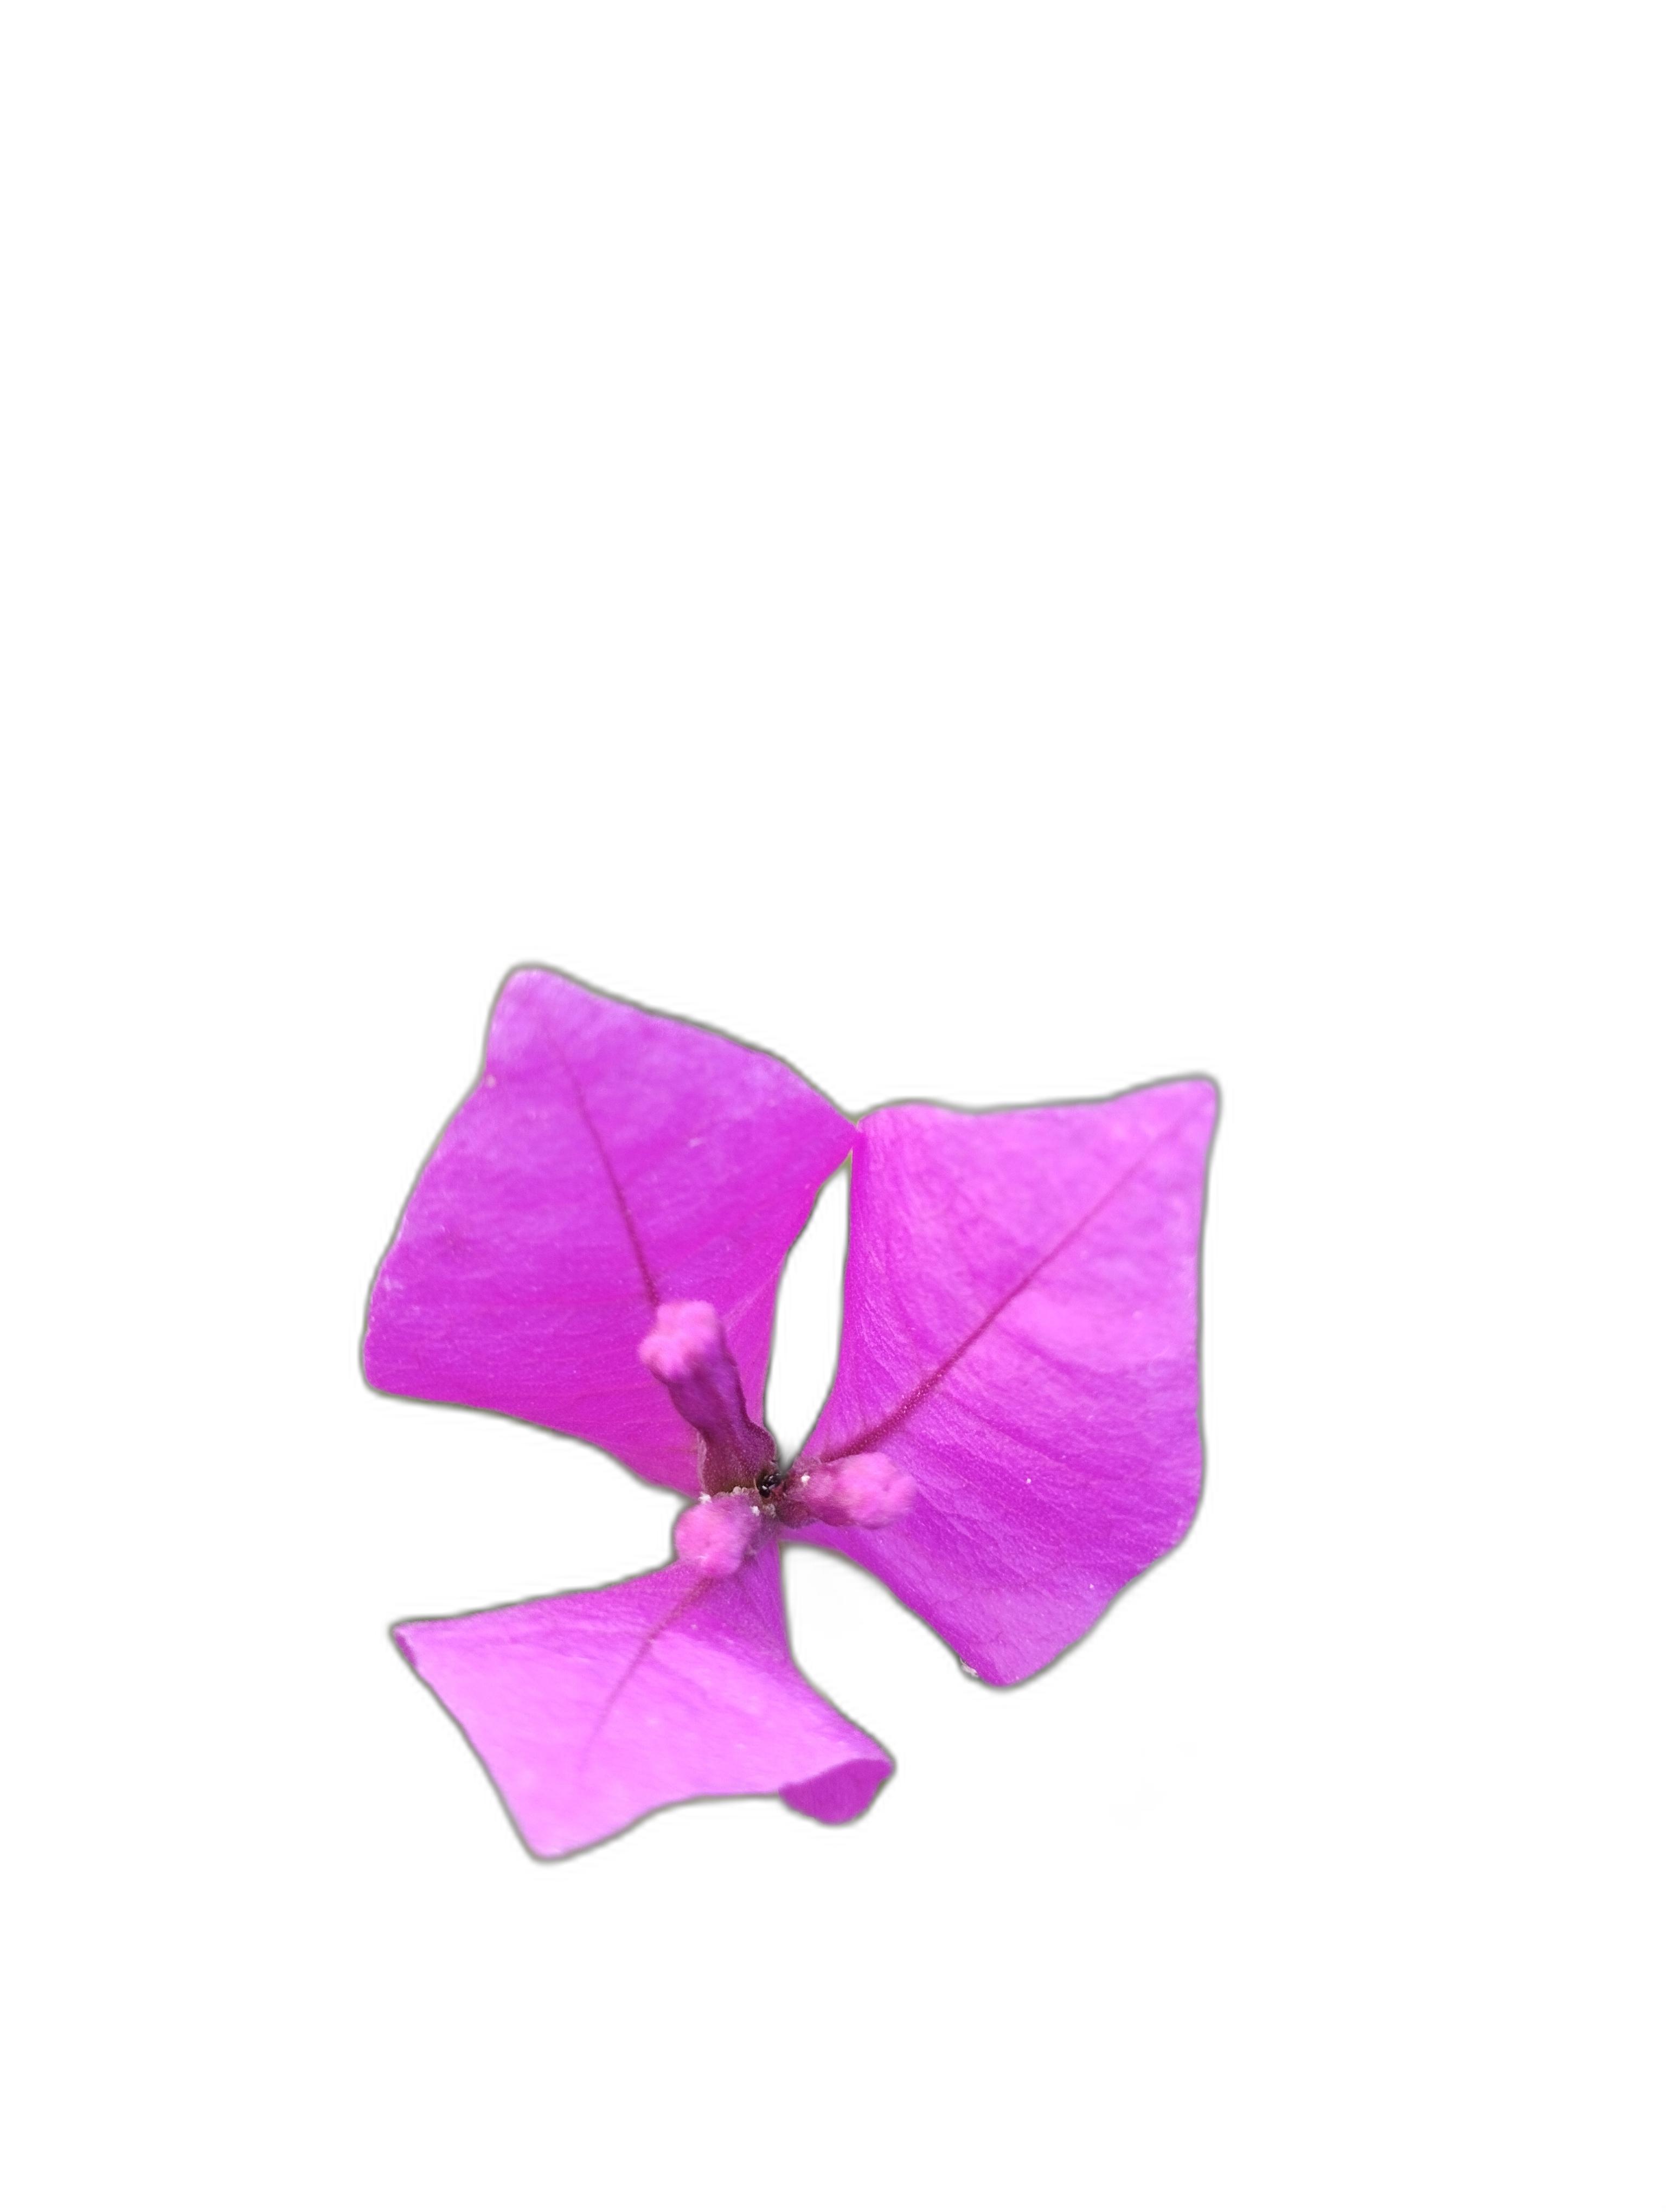
Label: Bougainvillea